Maykop

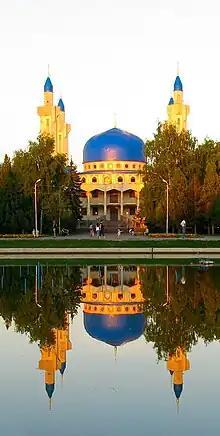
Grand Mosque of Maykop

The discovery of extensive underground oil reserves has made Maykop a major centre for oil extraction for the Soviet Union and, subsequently, Russia. Other economically important sectors are food processing and the timber industry.